Labyrinthodontia

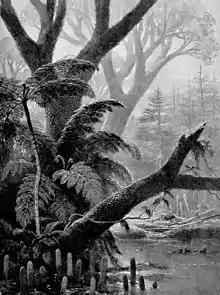
The waterways of coal forests, the typical primal hunting grounds of Carboniferous labyrinthodonts

The herbivorous Diadectidae reached their maximum diversity in the late Carboniferous/early Permian, and then quickly declined, their role taken over by early reptilian herbivores like Pareiasaurs and Edaphosaurs. Unlike the reptile-like amphibians, the Temnospondyli remained mostly denizens of rivers and swampland, feeding on fish and perhaps other labyrinthodonts. They underwent a major diversification in the wake of the Carboniferous rainforest collapse and they too subsequently reached their greatest diversity in the late Carboniferous and early Permian, thriving in the rivers and brackish coal forests in continental shallow basins around equatorial Pangaea and around the Paleo-Tethys Ocean.